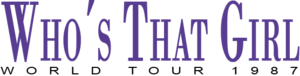
Le Who's That Girl Tour est la deuxième tournée de l'artiste américaine Madonna. La tournée promeut les albums True Blue et Who's That Girl. Elle est la première tournée mondiale de Madonna et visite l'Asie, l'Amérique du Nord et l'Europe. Le film Who's That Girl ne rencontre pas tellement de succès contrairement à la bande originale. Warner Bros. estiment qu'ils peuvent compter sur le succès de Madonna et l'envoient en tournée. Nettement amélioré par rapport à The Virgin Tour au niveau technique, Who's That Girl Tour est plus attrayant.